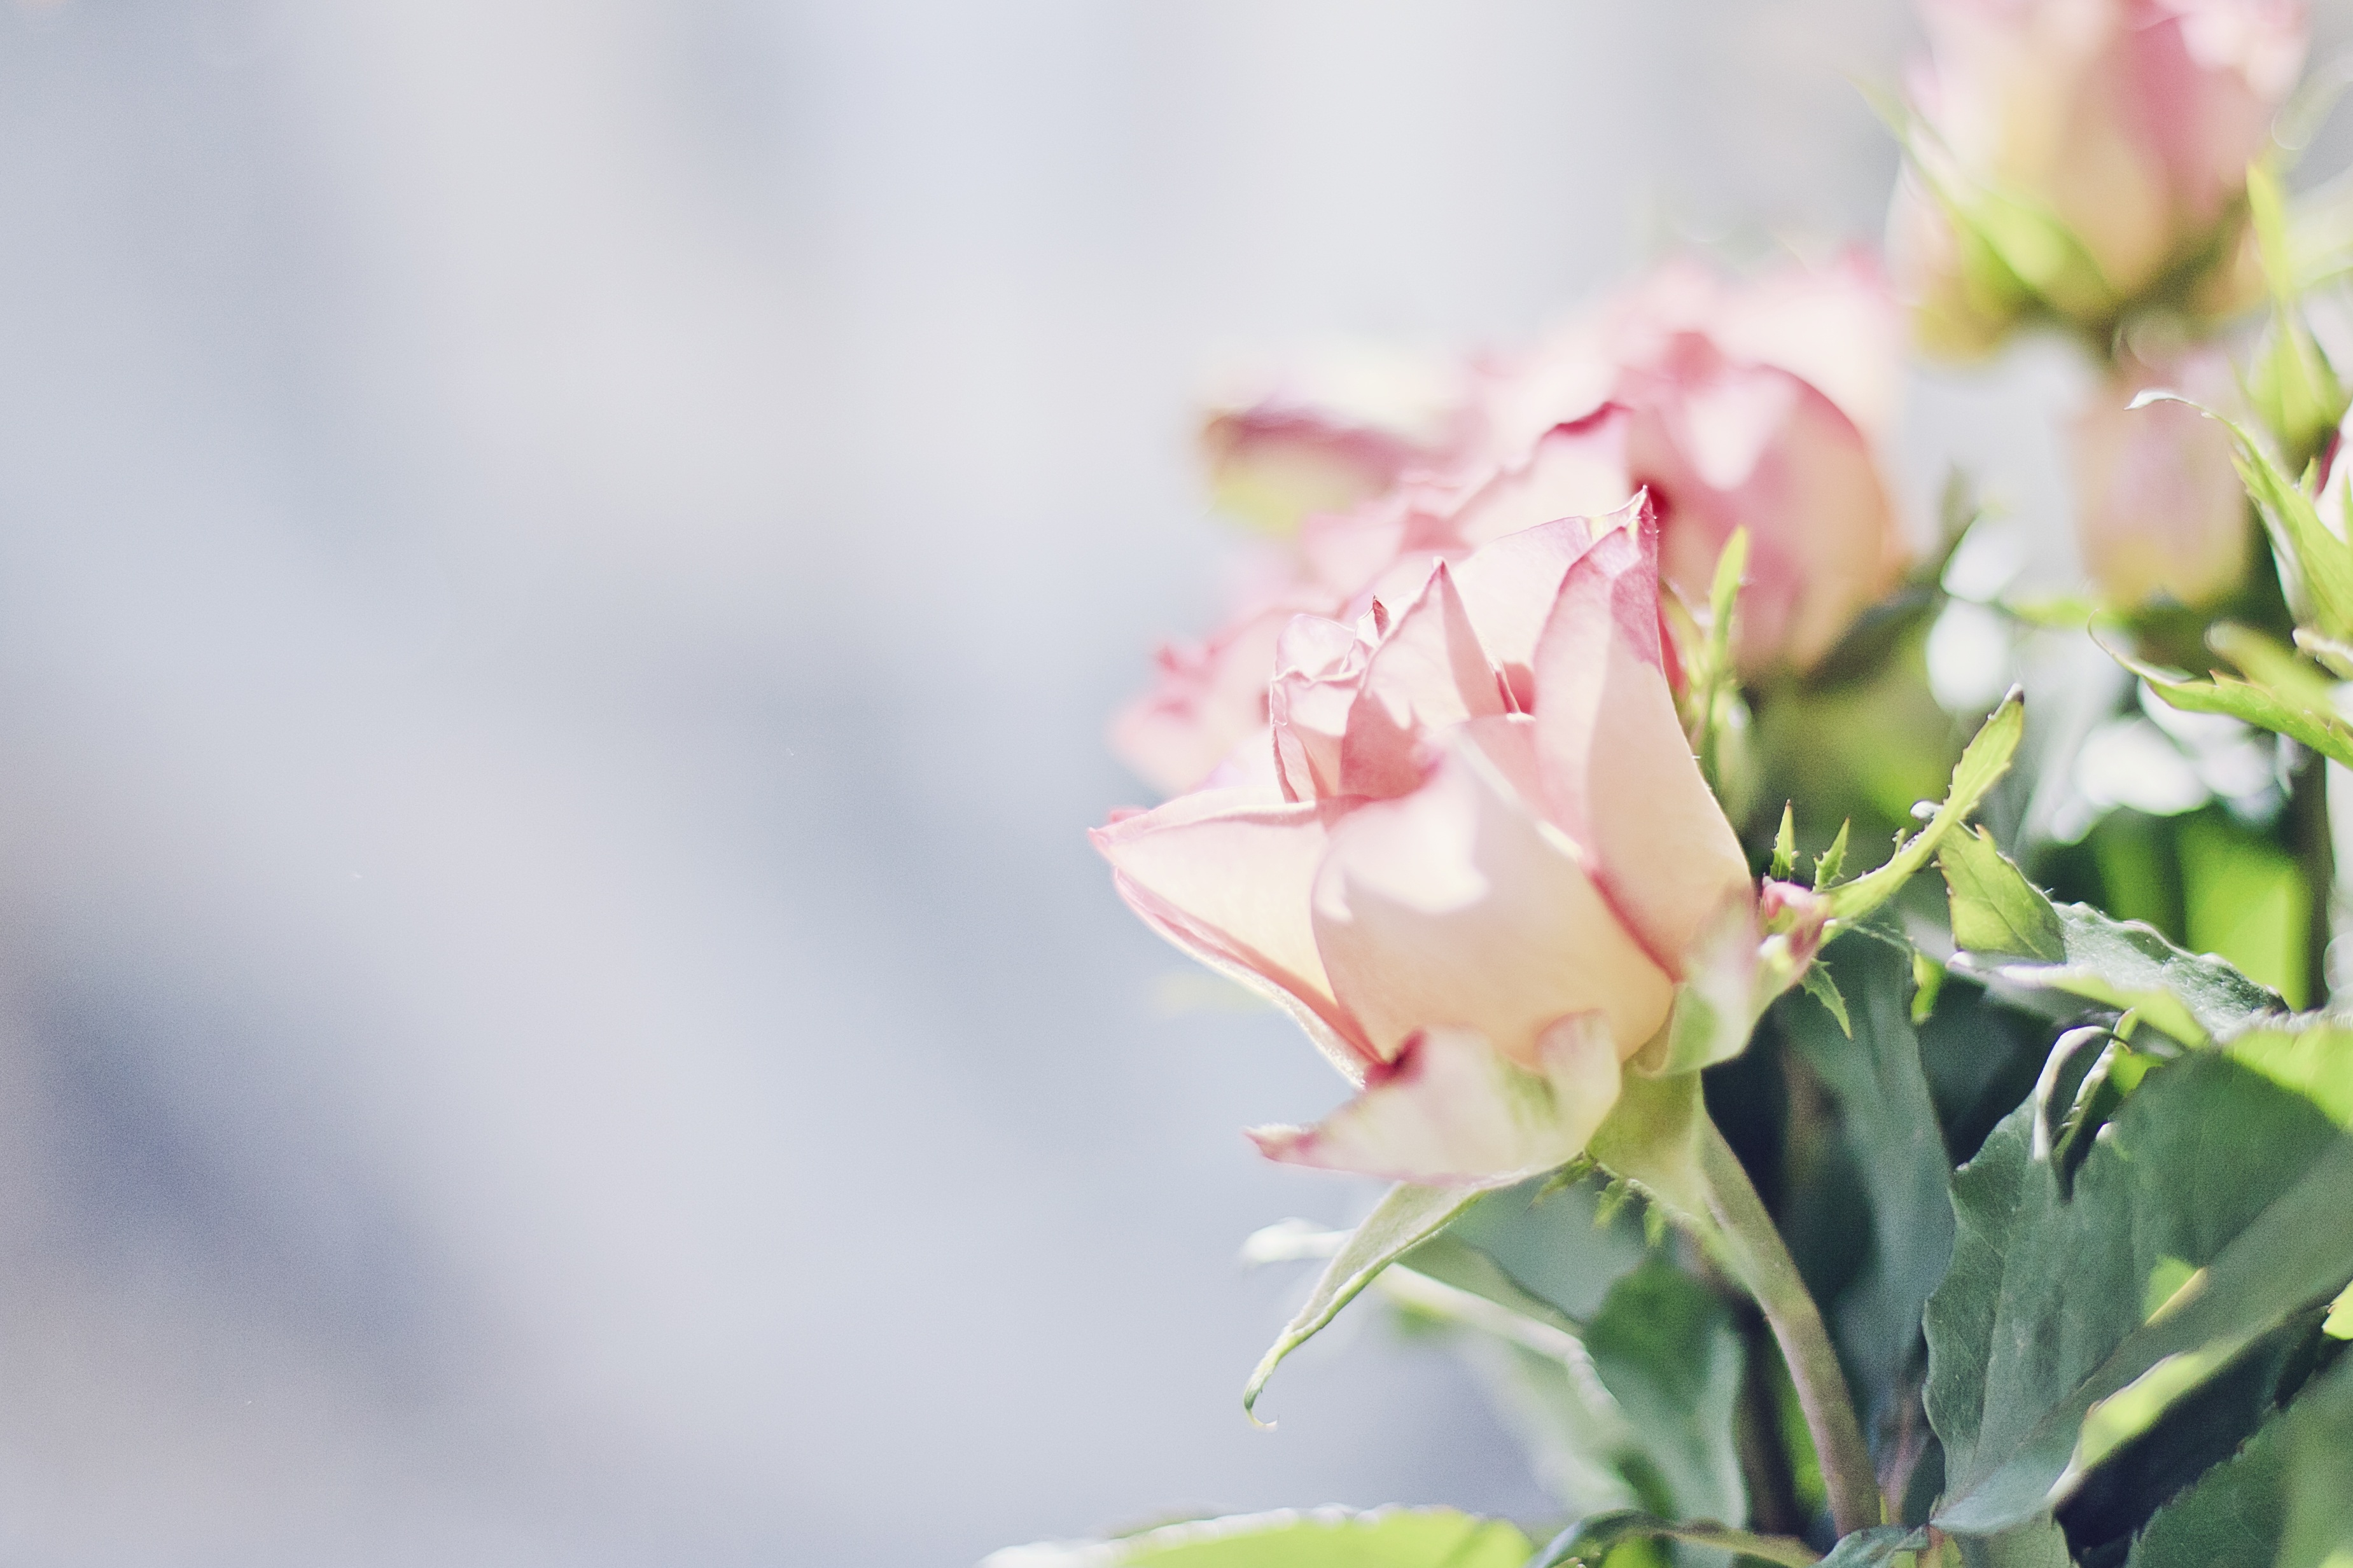
branch, blossom, plant, photography, flower, petal, bloom, love, bouquet, spring, botany, pink, flora, close up, roses, beautiful, hell, rose bloom, macro photography, flowering plant, land plant